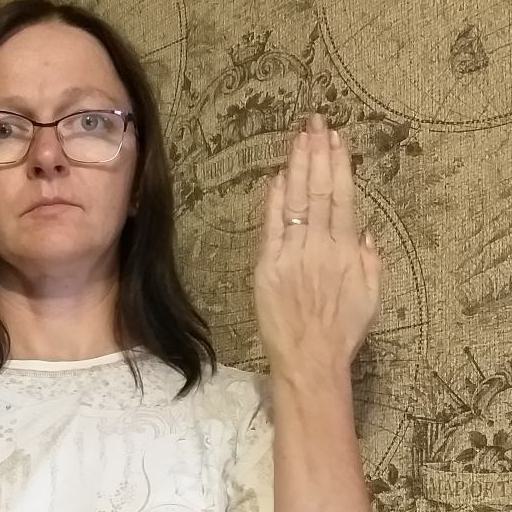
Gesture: stop_inverted